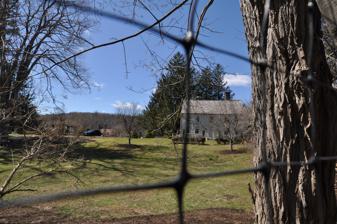
Building: Aaron Barlow House
Country: United States of America
Year built: 1730
Historic house in Connecticut, United States United States historic place Aaron Barlow House U.S. National Register of Historic Places Show map of Connecticut Show map of the United States Location Umpawaug Road at Station Road, Redding, Connecticut Coordinates 41°19′14″N 73°25′33″W / 41.32056°N 73.42583°W / 41.32056; -73.42583 Area 2 acres (0.81 ha) Built 1730 ( 1730 ) Architectural style Georgian NRHP reference No. 82004347 Added to NRHP April 29, 1982 The Aaron Barlow House is a historic house at the corner of Umpawaug and Station Roads in Redding , Connecticut .  Built in 1730, it is a fine local example of Georgian architecture, with historic association to local figures active in the American Revolutionary War .  The house was listed on the National Register of Historic Places on May 29, 1982. Description and history The Aaron Barlow House stands in a rural residential area near the village of West Redding, at the northwest corner of Umpawag and Station Roads. It is a 2 + 1 ⁄ 2 -story wood-frame structure, five bays wide, with twin stone chimneys and a gabled roof.  A 20th-century single-story ell extends to the rear.  The exterior is finished in a combination of wooden clapboards and shingles.  The main facade has sash windows arranged symmetrically around the center entrance.  The door is topped by a six-light transom window and a narrow band of dentil moulding.  The interior follows a central hall plan, with a wide main hall and two rooms on either side.  Most of the rooms have original wide floorboards, and some of the original finish woodwork either remains in place, or has been reused during 20th-century renovations. The house was built about 1730, and was owned by Aaron Barlow , a blacksmith, by 1750.  Barlow served in the Continental Army and the Connecticut state militia during the American Revolutionary War , and later served in the state legislature.  He is said to have hosted General Israel Putnam in this house on occasion.  Aaron's brother Joel , noted as a poet and statesman, is said to have written one of his best-known works, The Vision of Columbus , in this house in 1787. See also National Register of Historic Places listings in Fairfield County, Connecticut References